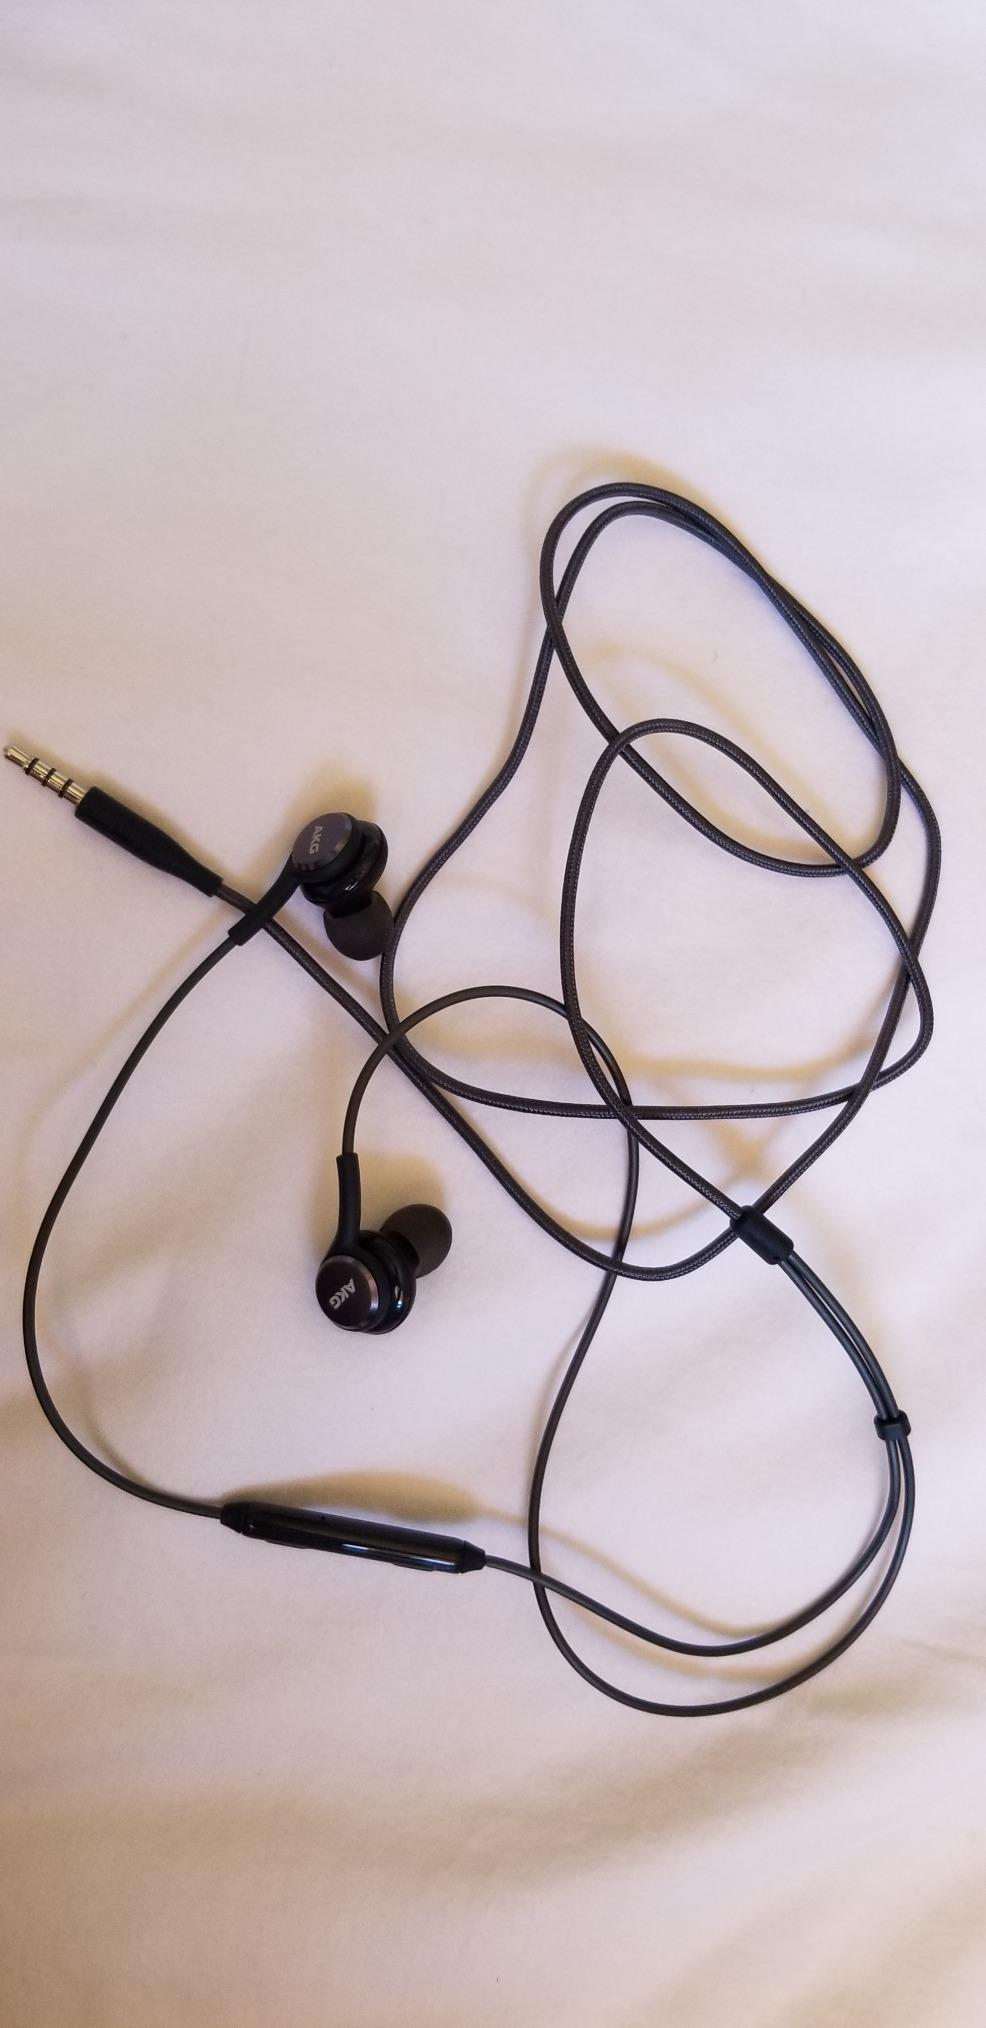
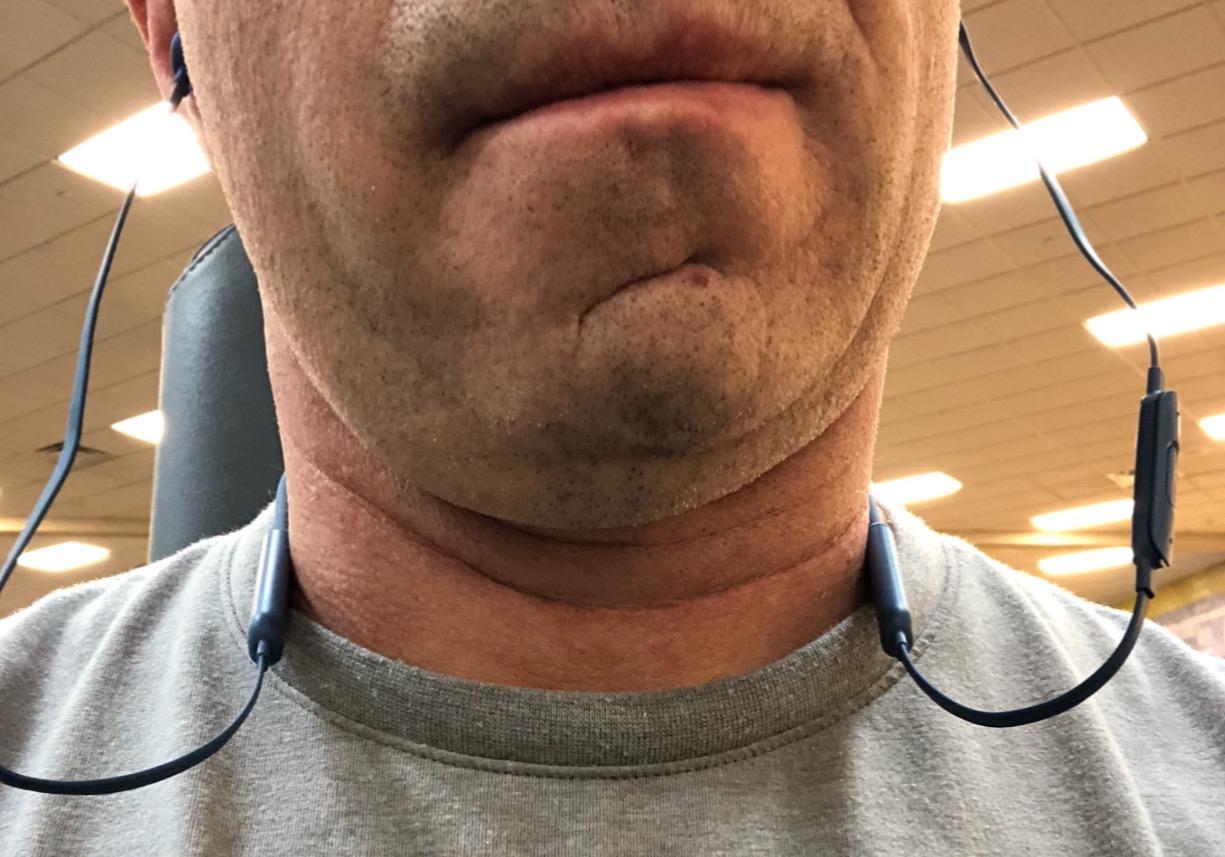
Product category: headphones
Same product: no